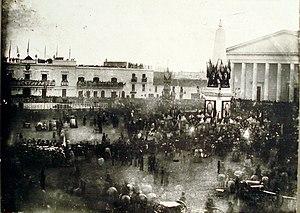
23 février : à l’issue de la convention de Bloemfontein, la Grande-Bretagne reconnaît l’indépendance de l’État libre d'Orange.
La pyramide de Mai se dresse au centre de la place de Mai à Buenos Aires et est le premier monument patriotique ― c'est-à-dire commémorant l’indépendance ― dont se dota la capitale argentine. Son histoire débute en mars 1811, lorsque la Grande Junte décida de faire construire un monument sur le côté ouest de la place, pour célébrer le premier anniversaire de la révolution de Mai de 1810, événement qui enclencha le processus d’indépendance.